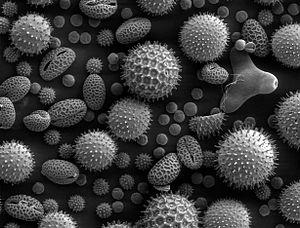
Pollens de quelques plantes courantes: Tournesol, Volubilis, Rose trémière (Sildalcea malviflora), lys (Lilium auratum), onagre (Oenothera fruticosa) et Ricin commun (Ricinus communis). Image aggrandie 500 fois